Red coat (military uniform)

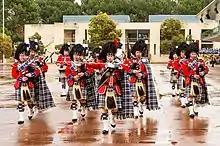
The Western Australia Police Pipe Band

Red and scarlet uniforms were widely worn by British organised or allied forces during the Imperial period. This included the presidency armies of the East India Company from 1757 onwards (along with the succeeding British Indian Army), and colonial units from Canada.